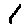
Label: 1